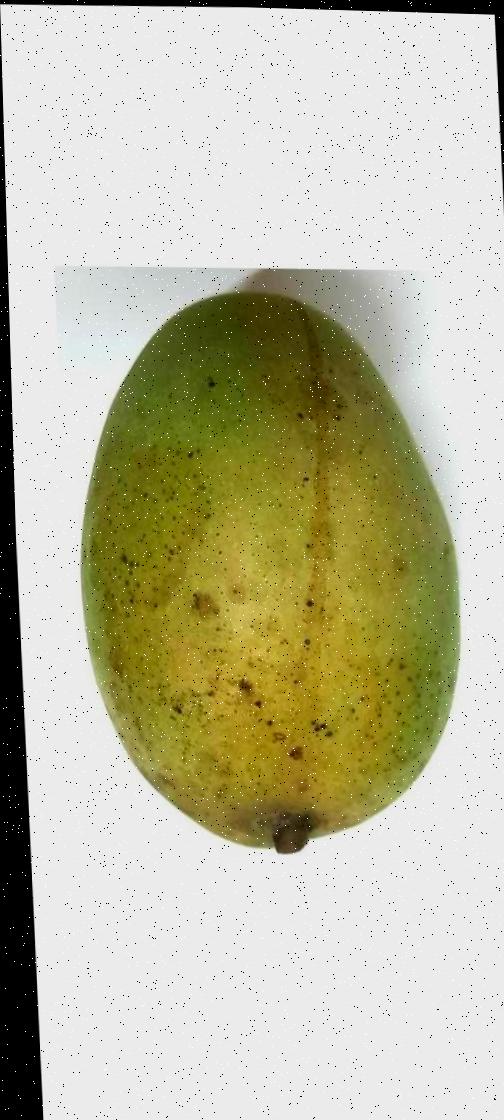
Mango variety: Shada